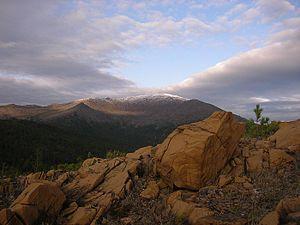
Zapovednik est le terme employé pour décrire, dans les anciennes républiques soviétiques, les aires naturelles protégées, avec pour objectif de les conserver « éternellement vierges ». Il s’agit du plus haut degré de protection environnementale et concerne des zones strictement protégées et dont l’accès au public est restreint.